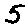
Label: 5